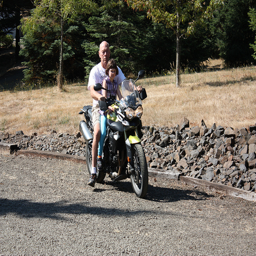
A man is riding on a motorcycle with a little girl.
Helmets should always be worn by motorcycle riders and passengers.
A man and a little girl riding a motorcycle down the road
A man and young girl on a motorcycle.
a man and child ride on a motor bike